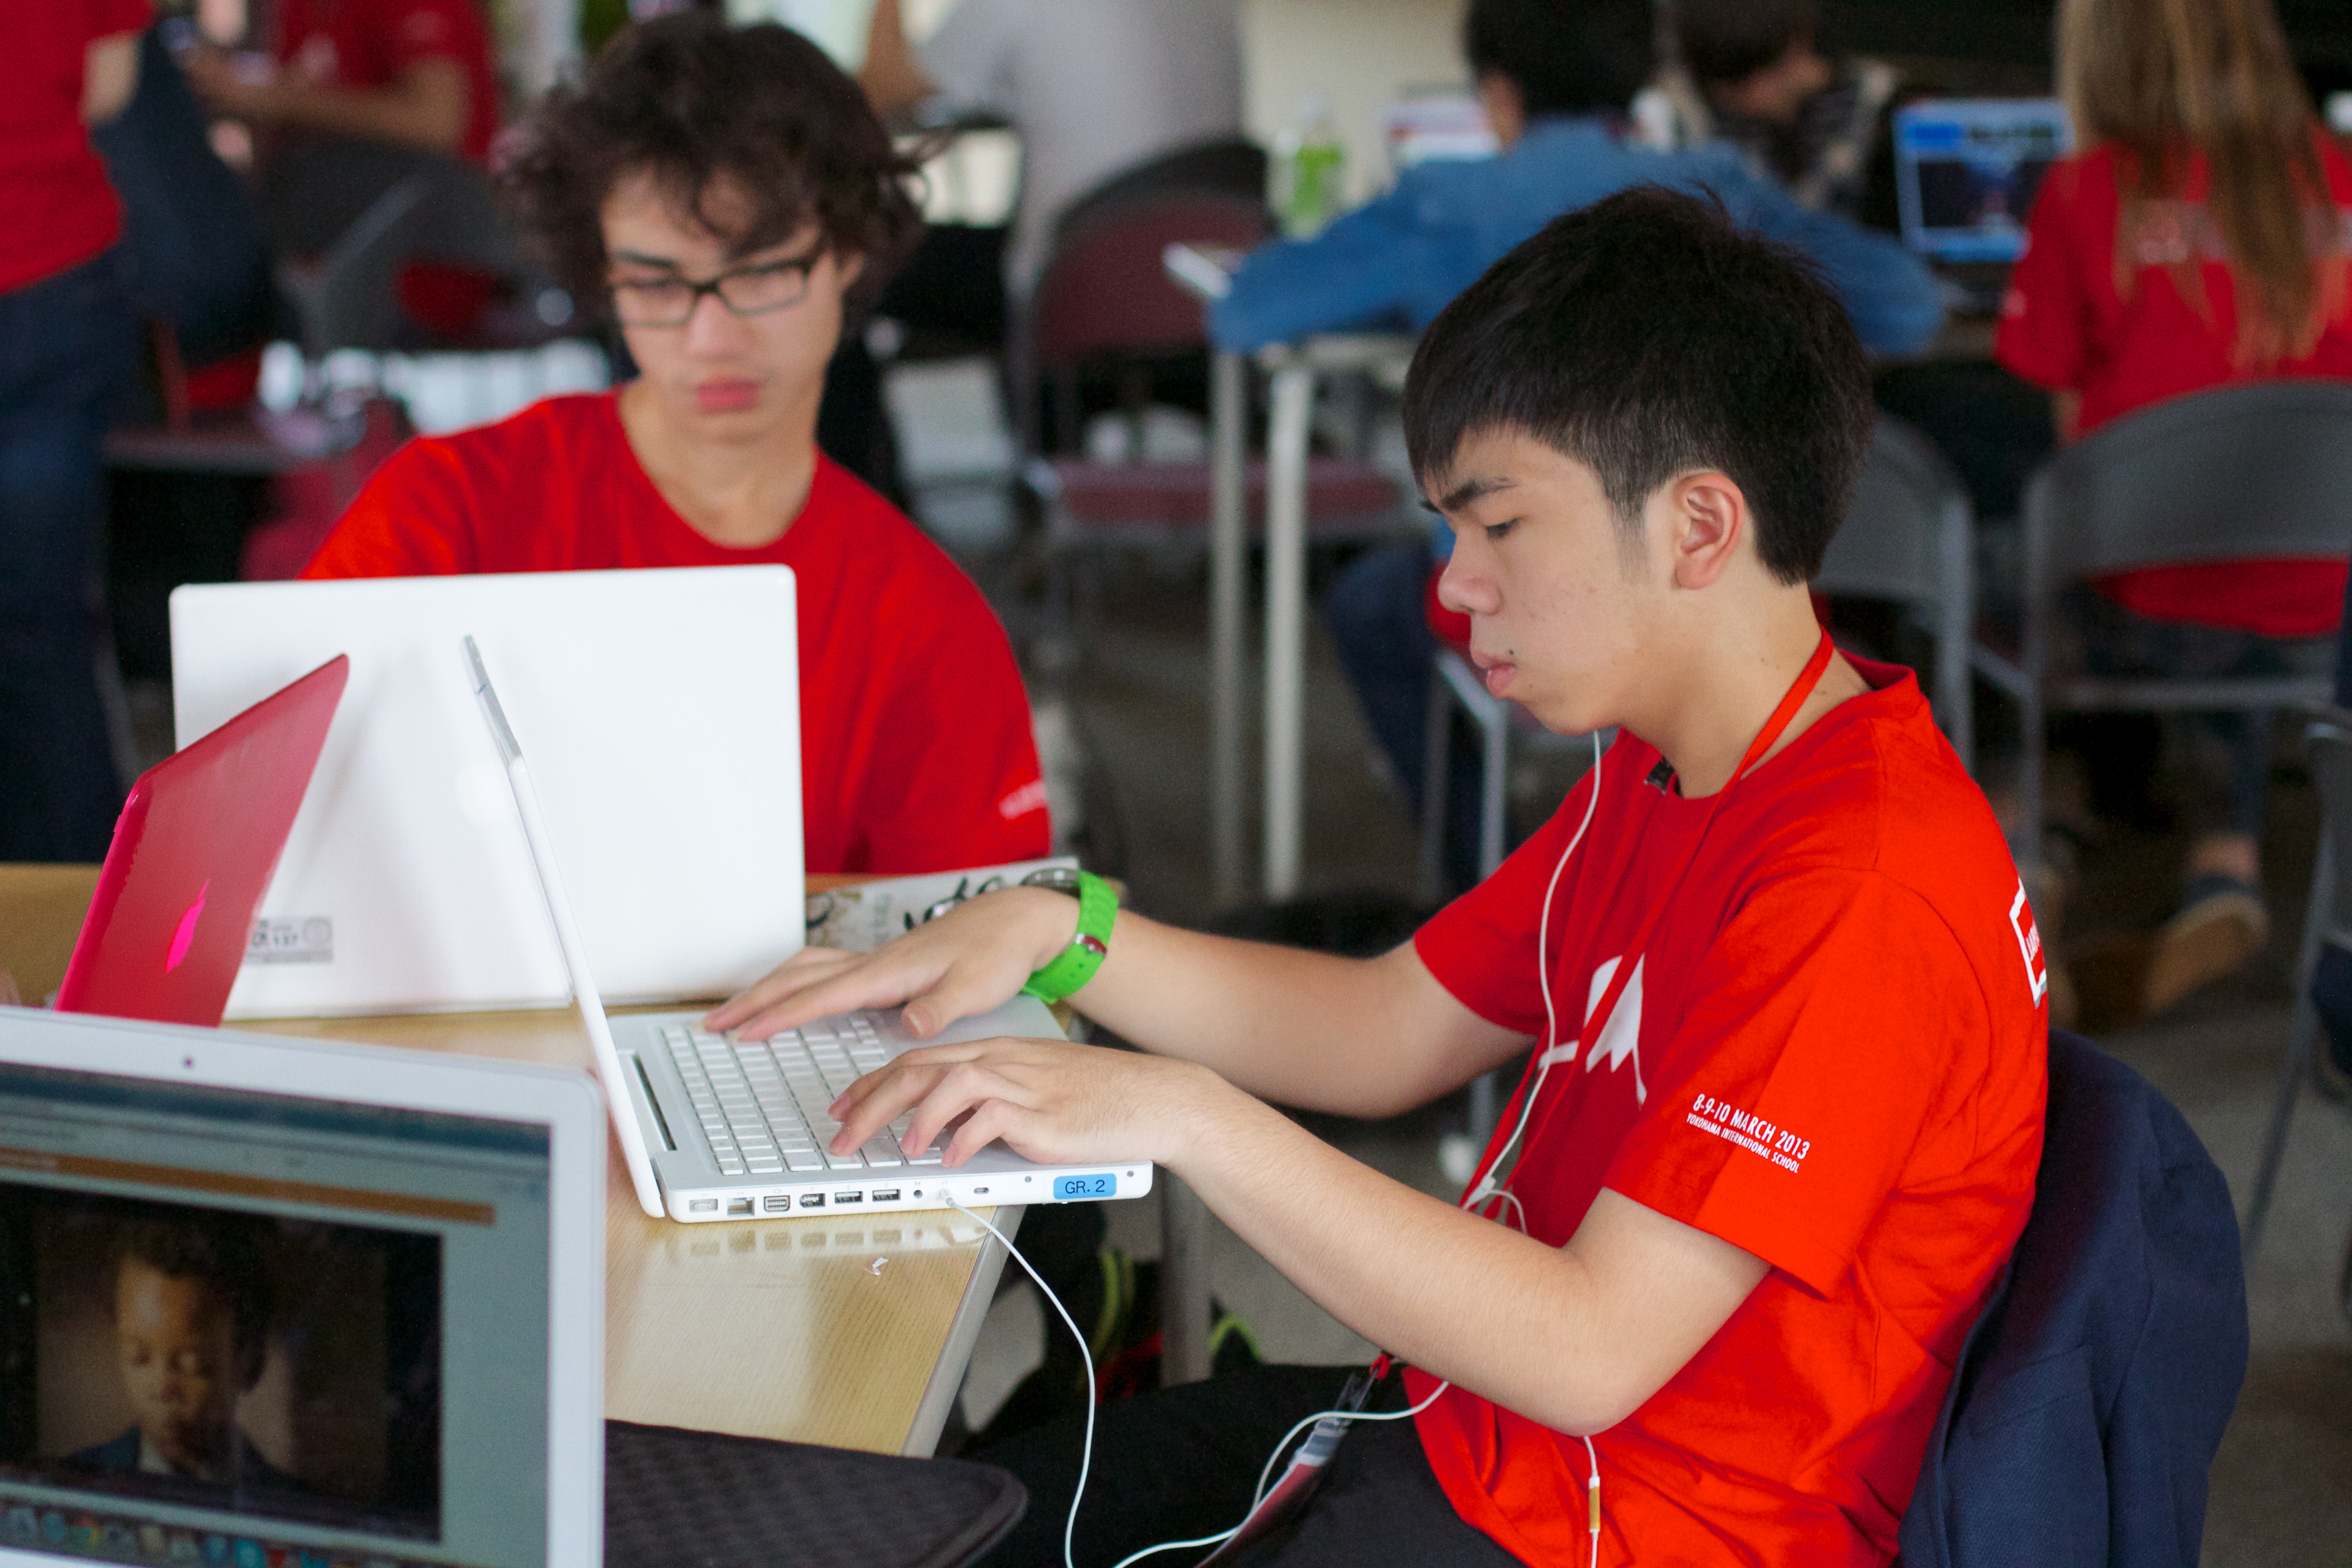
technology, student, education, fun, learning, flatclass2013, institution, electronic device